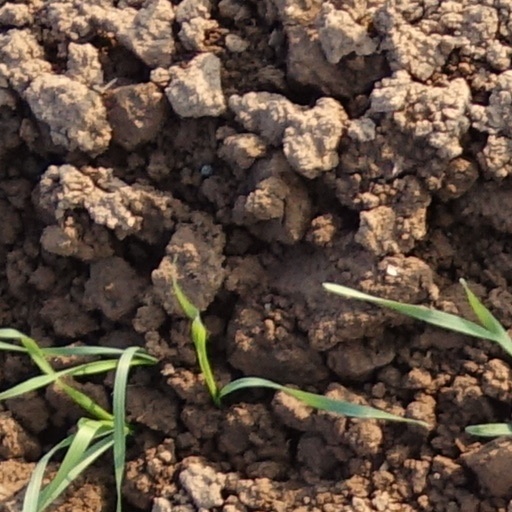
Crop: wheat